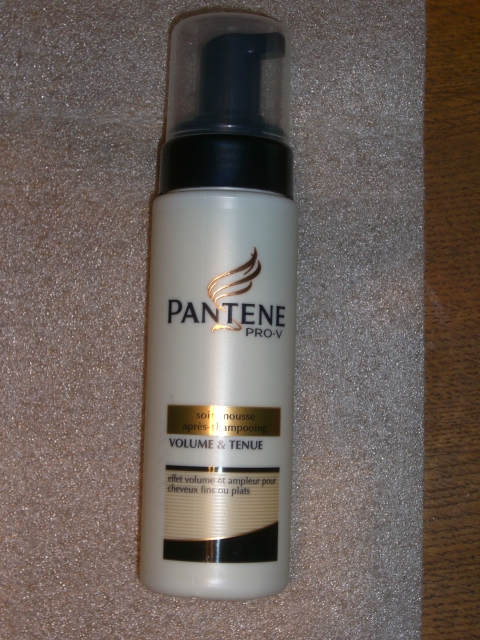
Waste category: plastic